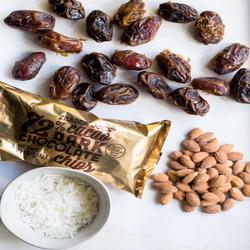
Label: Dates